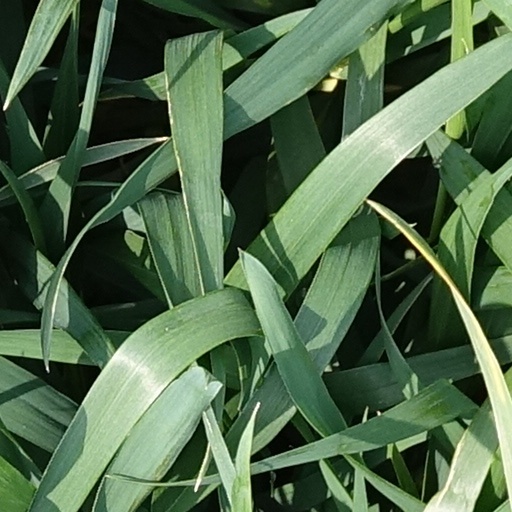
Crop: wheat